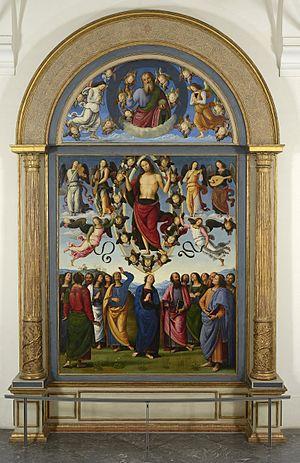
Le Pérugin, Polyptyque provenant de l'église Saint-Pierre de Pérouse
Dieu le Père bénissant parmi les anges est une peinture religieuse du Pérugin, datant de 1496 - 1500 environ, conservée au musée des Beaux-Arts de Lyon.
Le Polyptyque de San Pietro est un ensemble de peintures religieuses, du Pérugin, datant de 1496 - 1500 environ. Du polyptyque dispersé, seule la lunette avec le panneau central de L'Ascension du Christ en présence de la Vierge et des apôtres sont rassemblés au musée des Beaux-Arts de Lyon, tandis que le reste des quinze éléments est éparpillé dans divers musées européens.
L'Ascension du Christ en présence de la Vierge et des apôtres est une peinture religieuse du Pérugin, datant de 1496 - 1500 environ, conservée au musée des Beaux-Arts de Lyon.
Pietro di Cristoforo Vannucci, dit le Pérugin, est un peintre italien de la Renaissance appartenant à l'école ombrienne, qui a été l'un des maîtres de Raphaël. Il a peint surtout des tableaux religieux, multipliant madones élégantes et anges mélancoliques.
Cet article répertorie les peintres majeurs et le nombre de leurs peintures faisant partie de la collection de peintures du musée des Beaux-Arts de Lyon, qui est exposée dans les trente-cinq salles du département des peintures du musée. Plus de sept cents peintures, sur les près de deux mille que possède le musée, sont exposées en permanence. Répondant à la visée encyclopédique du musée des Beaux-Arts de Lyon, ces peintures couvrent une large période allant du XIVᵉ siècle à nos jours et illustrent la plupart des courants picturaux européens, offrant un bon panorama de la peinture en Europe à travers les âges. Les artistes sont regroupés par écoles ou nationalités.